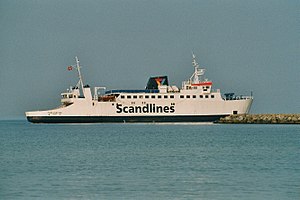
M/F Thor Sydfyen
Thor Sydfyen for Scandlines
M/F Thor Sydfyen er navnet på en af Scandlines' færger. Den sejler på ruten Bøjden-Fynshav.